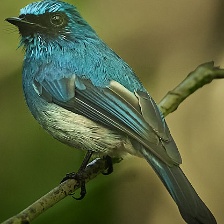
Species: INDIGO FLYCATCHER
Scientific name: EUMYIAS INDIGO